Bedfordshire lace

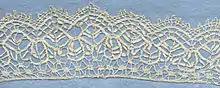
Bobbin lace made in the English Midlands

Bedfordshire lace is a style of bobbin lace originating from Bedfordshire in the 19th century, and made in the English Midlands lacemaking area. It was worked as a continuous width on a bolster pillow. It is a guipure style of lace.